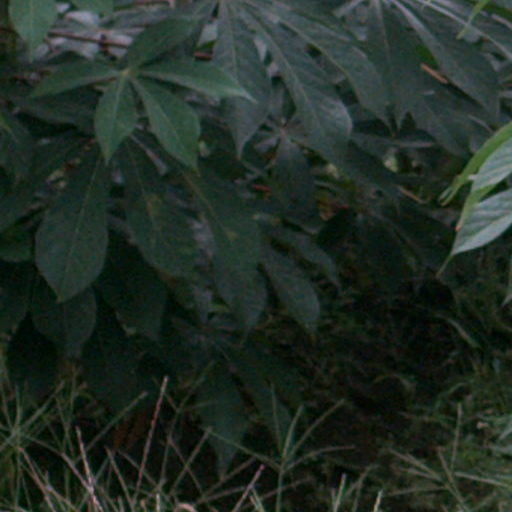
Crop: cassava